Social lubricant

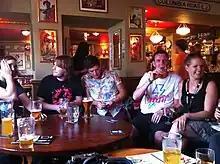
People drinking alcohol at a pub in Brighton, England

A social lubricant is any food, beverage, drug, or activity that stimulates social interactions or helps people feel more comfortable in social occasions. Different cultures use different social lubricants for this purpose. Some common social lubricants are: